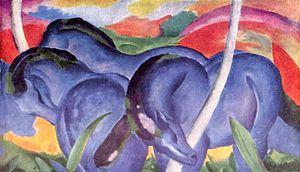
L’expressionnisme est un courant artistique figuratif apparu au début du XXᵉ siècle, en Europe du Nord, particulièrement en Allemagne. L'expressionnisme a touché de multiples domaines artistiques : la peinture, l'architecture, la littérature, le théâtre, le cinéma, la musique, la danse, etc. L'expressionnisme fut condamné par le régime nazi qui le considérait comme un « art dégénéré ».
Chevaux dans le paysage est une aquarelle avec crayon sur papier du peintre expressionniste Franz Marc. Il s'agit probablement d'une étude préparatoire à la peinture Les Grands Chevaux bleus, qui est considérée comme disparue. En novembre 2013, cette œuvre a fait l'objet d'une attention internationale car elle faisait partie du Trésor artistique de Munich. Elle est l'une des premières onze œuvres qui ont été dévoilées par le procureur d'Augsbourg.